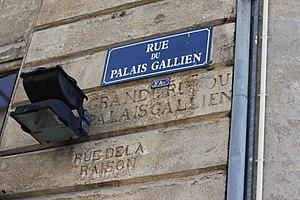
Plusieurs voies de Bordeaux ont porté un nom différent pendant la Révolution.